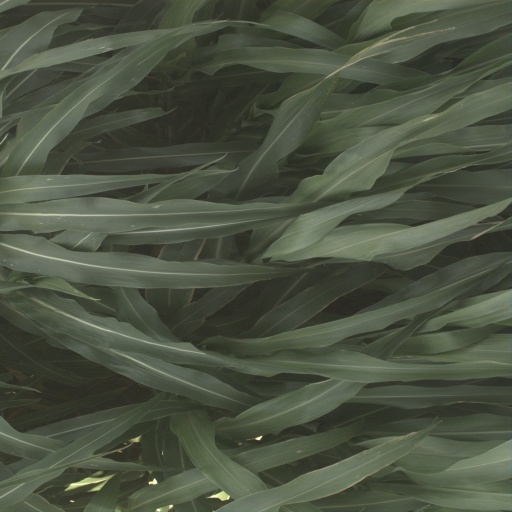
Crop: sorghum